Dinosaur

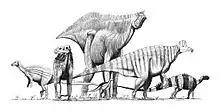
Restoration of six ornithopods; far left: "Camptosaurus", left: "Iguanodon", center background: "Shantungosaurus", center foreground: "Dryosaurus", right: "Corythosaurus", far right (large) "Tenontosaurus".

Dinosaur evolution after the Triassic followed changes in vegetation and the location of continents. In the Late Triassic and Early Jurassic, the continents were connected as the single landmass Pangaea, and there was a worldwide dinosaur fauna mostly composed of coelophysoid carnivores and early sauropodomorph herbivores. Gymnosperm plants (particularly conifers), a potential food source, radiated in the Late Triassic. Early sauropodomorphs did not have sophisticated mechanisms for processing food in the mouth, and so must have employed other means of breaking down food farther along the digestive tract. The general homogeneity of dinosaurian faunas continued into the Middle and Late Jurassic, where most localities had predators consisting of ceratosaurians, megalosauroids, and allosauroids, and herbivores consisting of stegosaurian ornithischians and large sauropods. Examples of this include the Morrison Formation of North America and Tendaguru Beds of Tanzania. Dinosaurs in China show some differences, with specialized metriacanthosaurid theropods and unusual, long-necked sauropods like "Mamenchisaurus". Ankylosaurians and ornithopods were also becoming more common, but primitive sauropodomorphs had become extinct. Conifers and pteridophytes were the most common plants. Sauropods, like earlier sauropodomorphs, were not oral processors, but ornithischians were evolving various means of dealing with food in the mouth, including potential cheek-like organs to keep food in the mouth, and jaw motions to grind food. Another notable evolutionary event of the Jurassic was the appearance of true birds, descended from maniraptoran coelurosaurians.